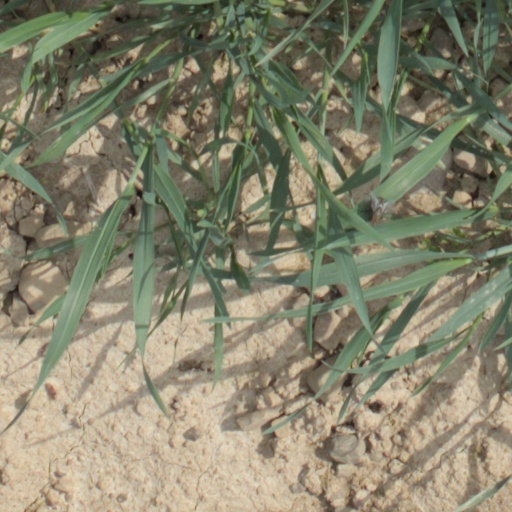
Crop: wheat